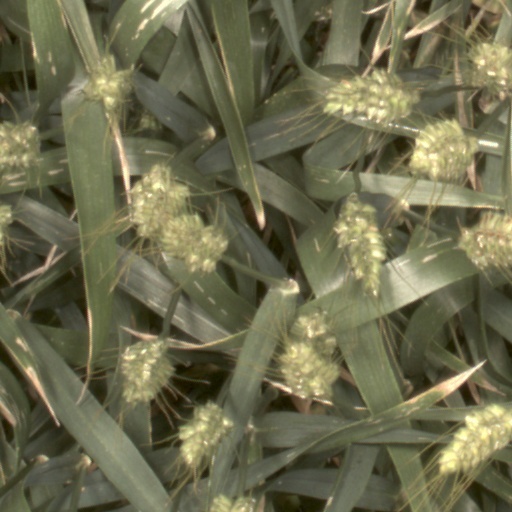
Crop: wheat